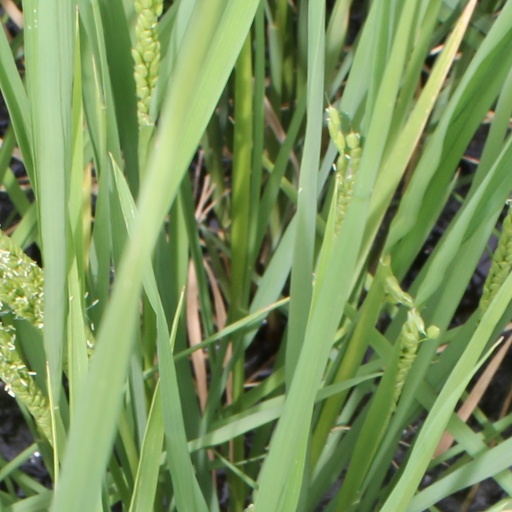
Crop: rice